Association football culture

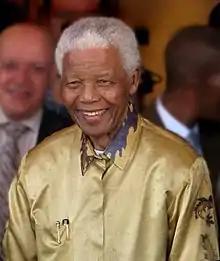
Having successfully campaigned for South Africa to be granted host status of the 2010 World Cup, an emotional Nelson Mandela raised the FIFA World Cup Trophy.

In football, a goal celebration is the practice of celebrating the scoring of a goal. The celebration is normally performed by the goalscorer, and may involve his or her teammates, the manager or coaching staff and/or the supporters of the team. Whilst referring to the celebration of a goal in general, the term can also be applied to specific actions, such as a player removing his shirt or performing a somersault. Many unique goal celebrations have been immortalized, such as in a statue (Thierry Henry), advertisements (Ronaldo), postage stamps (Pelé), magazine covers, or in video games: Cristiano Ronaldo, Gareth Bale, Lionel Messi among many others are featured in the "FIFA" series.